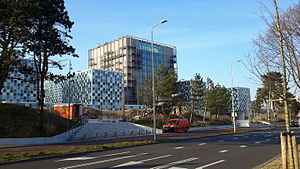
Den Internationale Straffedomstol
ICC's midlertidige hovedkvarter i Haag, Holland
Den Internationale Straffedomstol er den første permanente internationale domstol for krigsforbrydelser, forbrydelser mod menneskeheden og folkedrab.